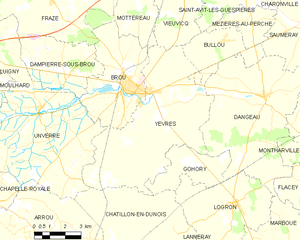
Carte de Yèvres et des communes limitrophes.
Yèvres est une commune française située dans le département d'Eure-et-Loir en région Centre-Val de Loire.